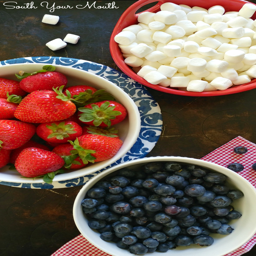
red , white & blue cheesecake salad !